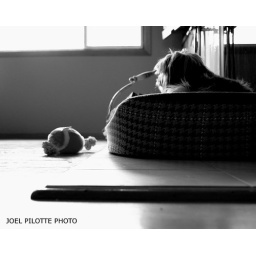
My dog molly in her bed